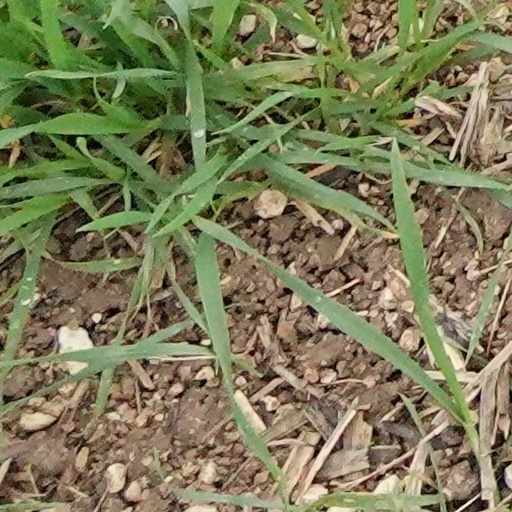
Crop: wheat